2BR

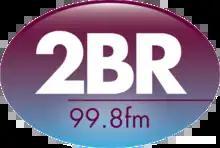
2BR logo used until May 2016

2BR launched on 25 July 2000, serving the Burnley, Pendle and Hyndburn areas from studios at the Lomeshaye Industrial Estate in Nelson with its transmitter located on Pendle Hill in Newchurch in Pendle, near Fence.